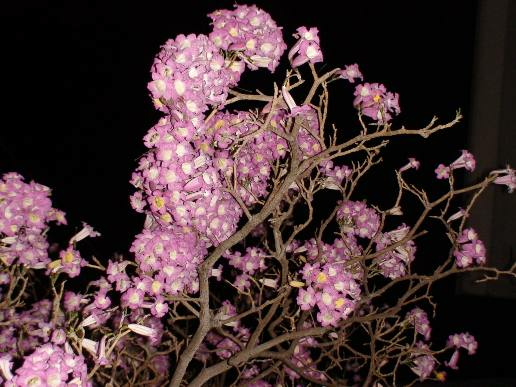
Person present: No